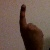
The image shows a hand gesture representing the number 1 in Indian Sign Language.